Coldfall Wood

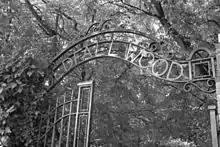
Southern entrance to Coldfall Wood

The London Borough of Haringey contains four ancient woods: Highgate Wood, Queen's Wood, Coldfall Wood, and Bluebell Wood. All are shown on John Rocque's 1754 Map of Middlesex.